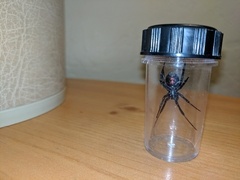
Species: Lactrodectus_hesperus